Medininkai

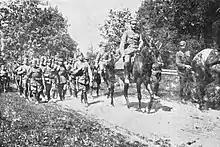
Polish eastern troops

None of the sources consulted mentions the fate of Medininkai during the Northern War. In 1702 Vilnius was captured by the Swedish army, but it is not known whether the Swedes garrisoned the town before in 1708 the region was seized by Russian troops, theoretically allied with the grand duke Augustus. Medininkai was undergoing the period of moderate territorial growth; the 1730 inventory of municipal estates for the first time listed some new hamlets, like Kamienny Ług. In the Saxon times the parish also recorded demographic growth, as in the mid-18th century on average there were some 135 children baptised every year; such figures were recorded again only in the mid-1920s, once the parish would be re-erected. During the early rule of the grand duke Stanisław August Poniatowski the parish counted 367 houses, it is some 2.7 times more than the figure recorded 100 years earlier; the census from 1781 recorded 3.482 Catholics in the parish. The town consisted of a market square and 6 streets.